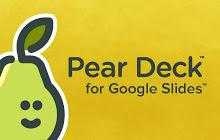
Label: Pear